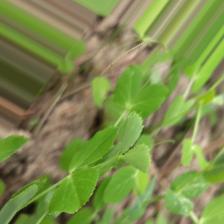
Label: Powdery Mildew